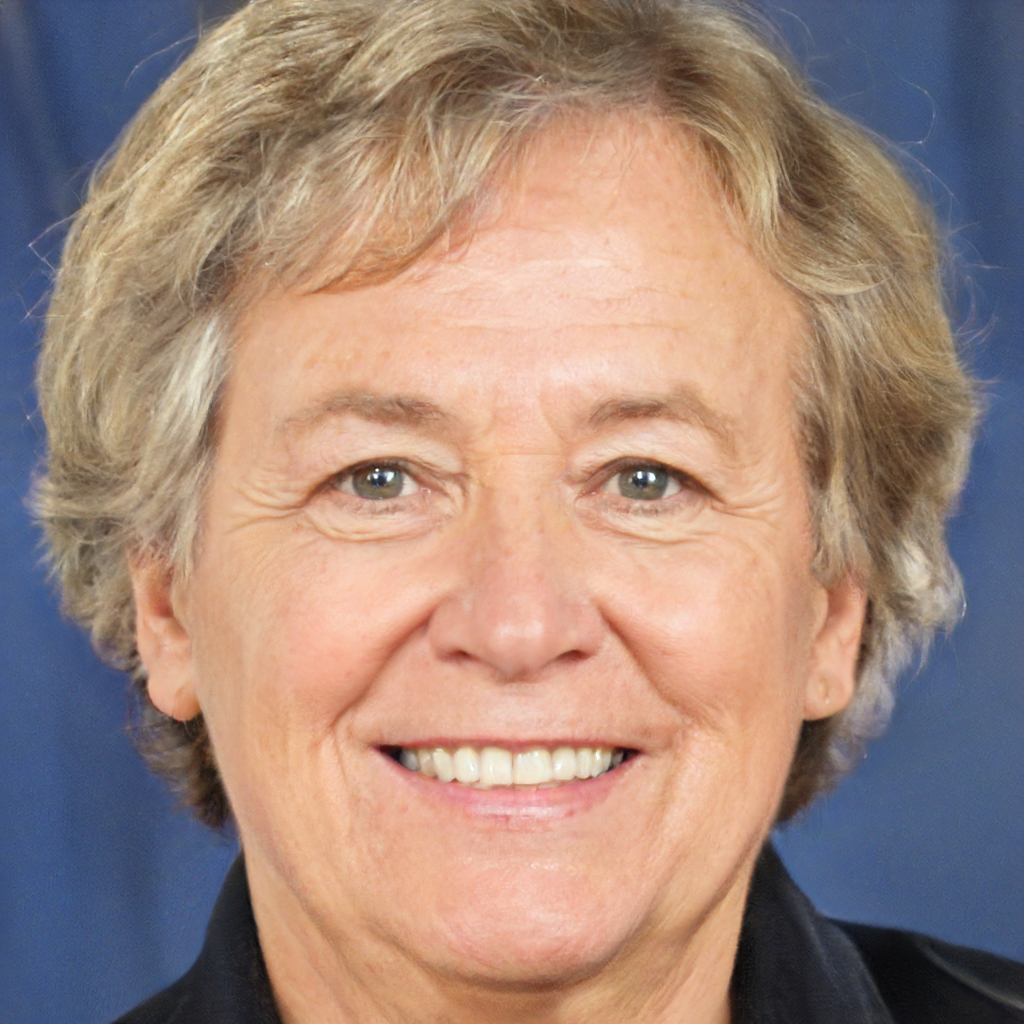
Portrait style: Real Portrait